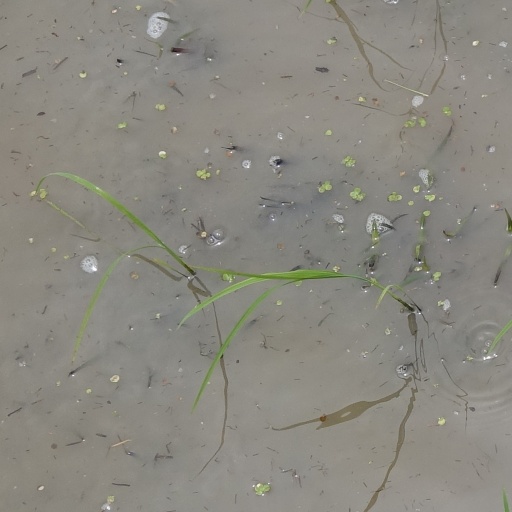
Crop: rice